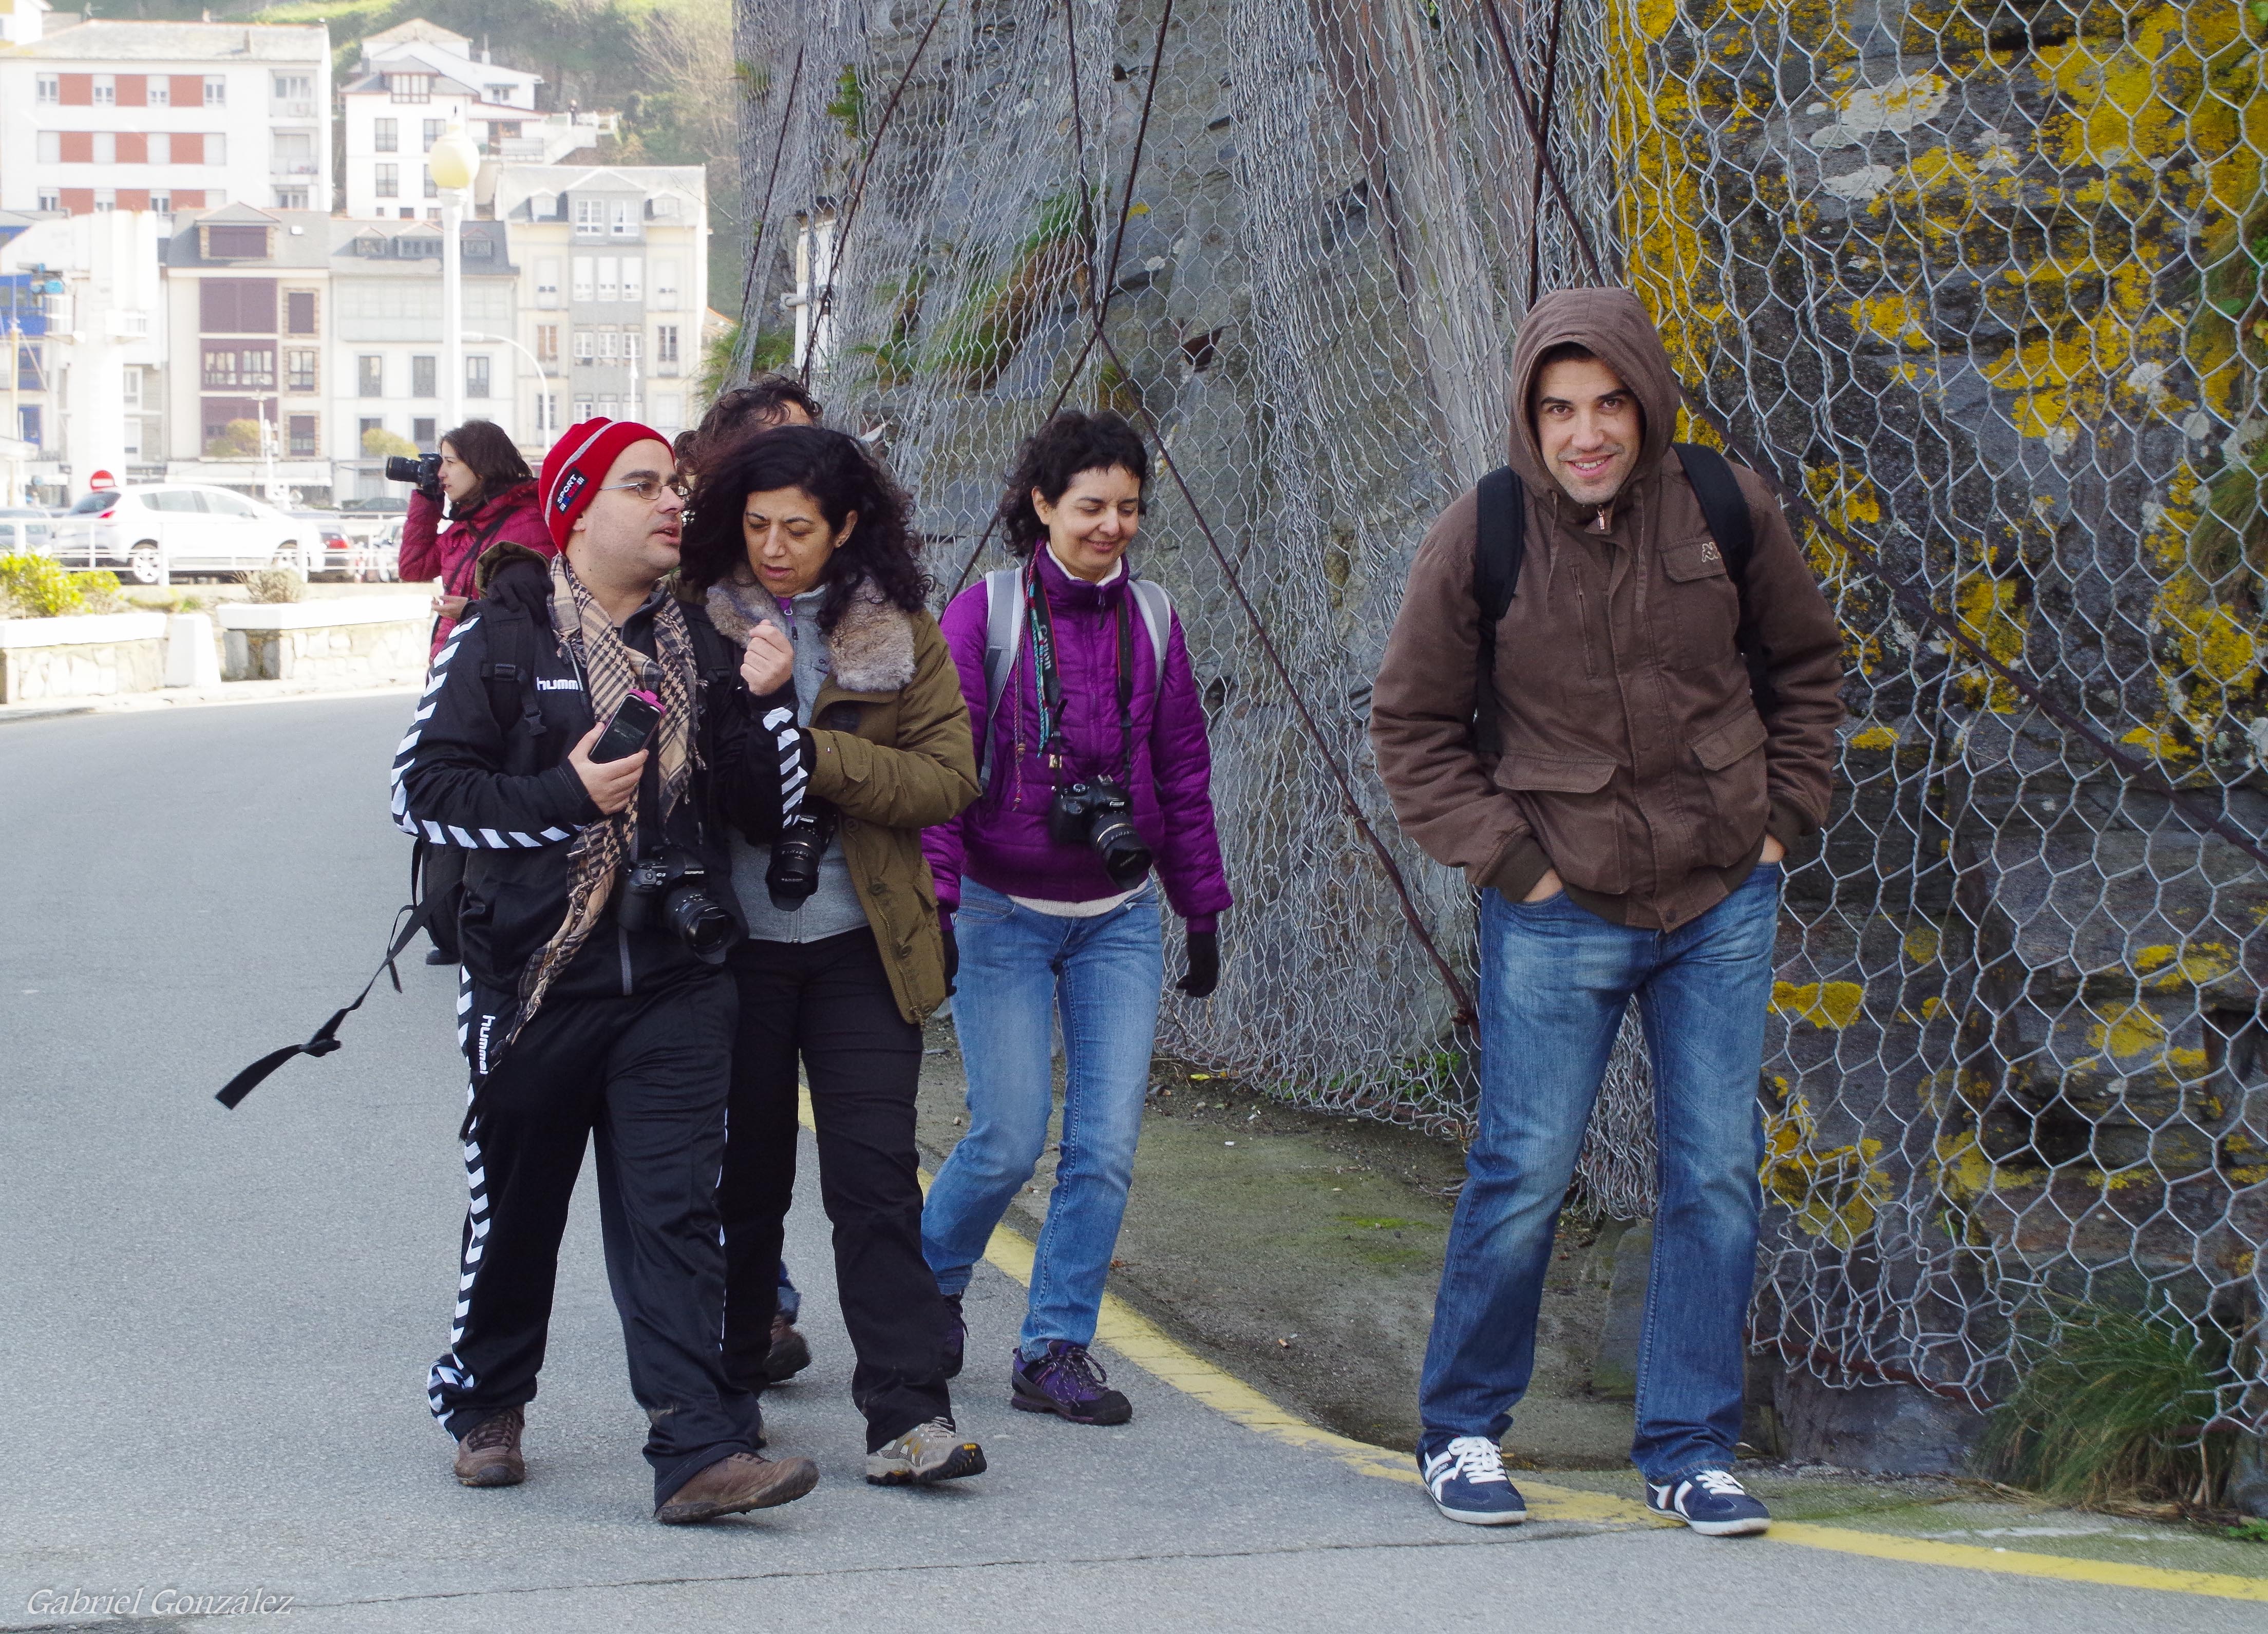
walking, people, spring, gphoto, luarcaprincipadodeasturiasespa a